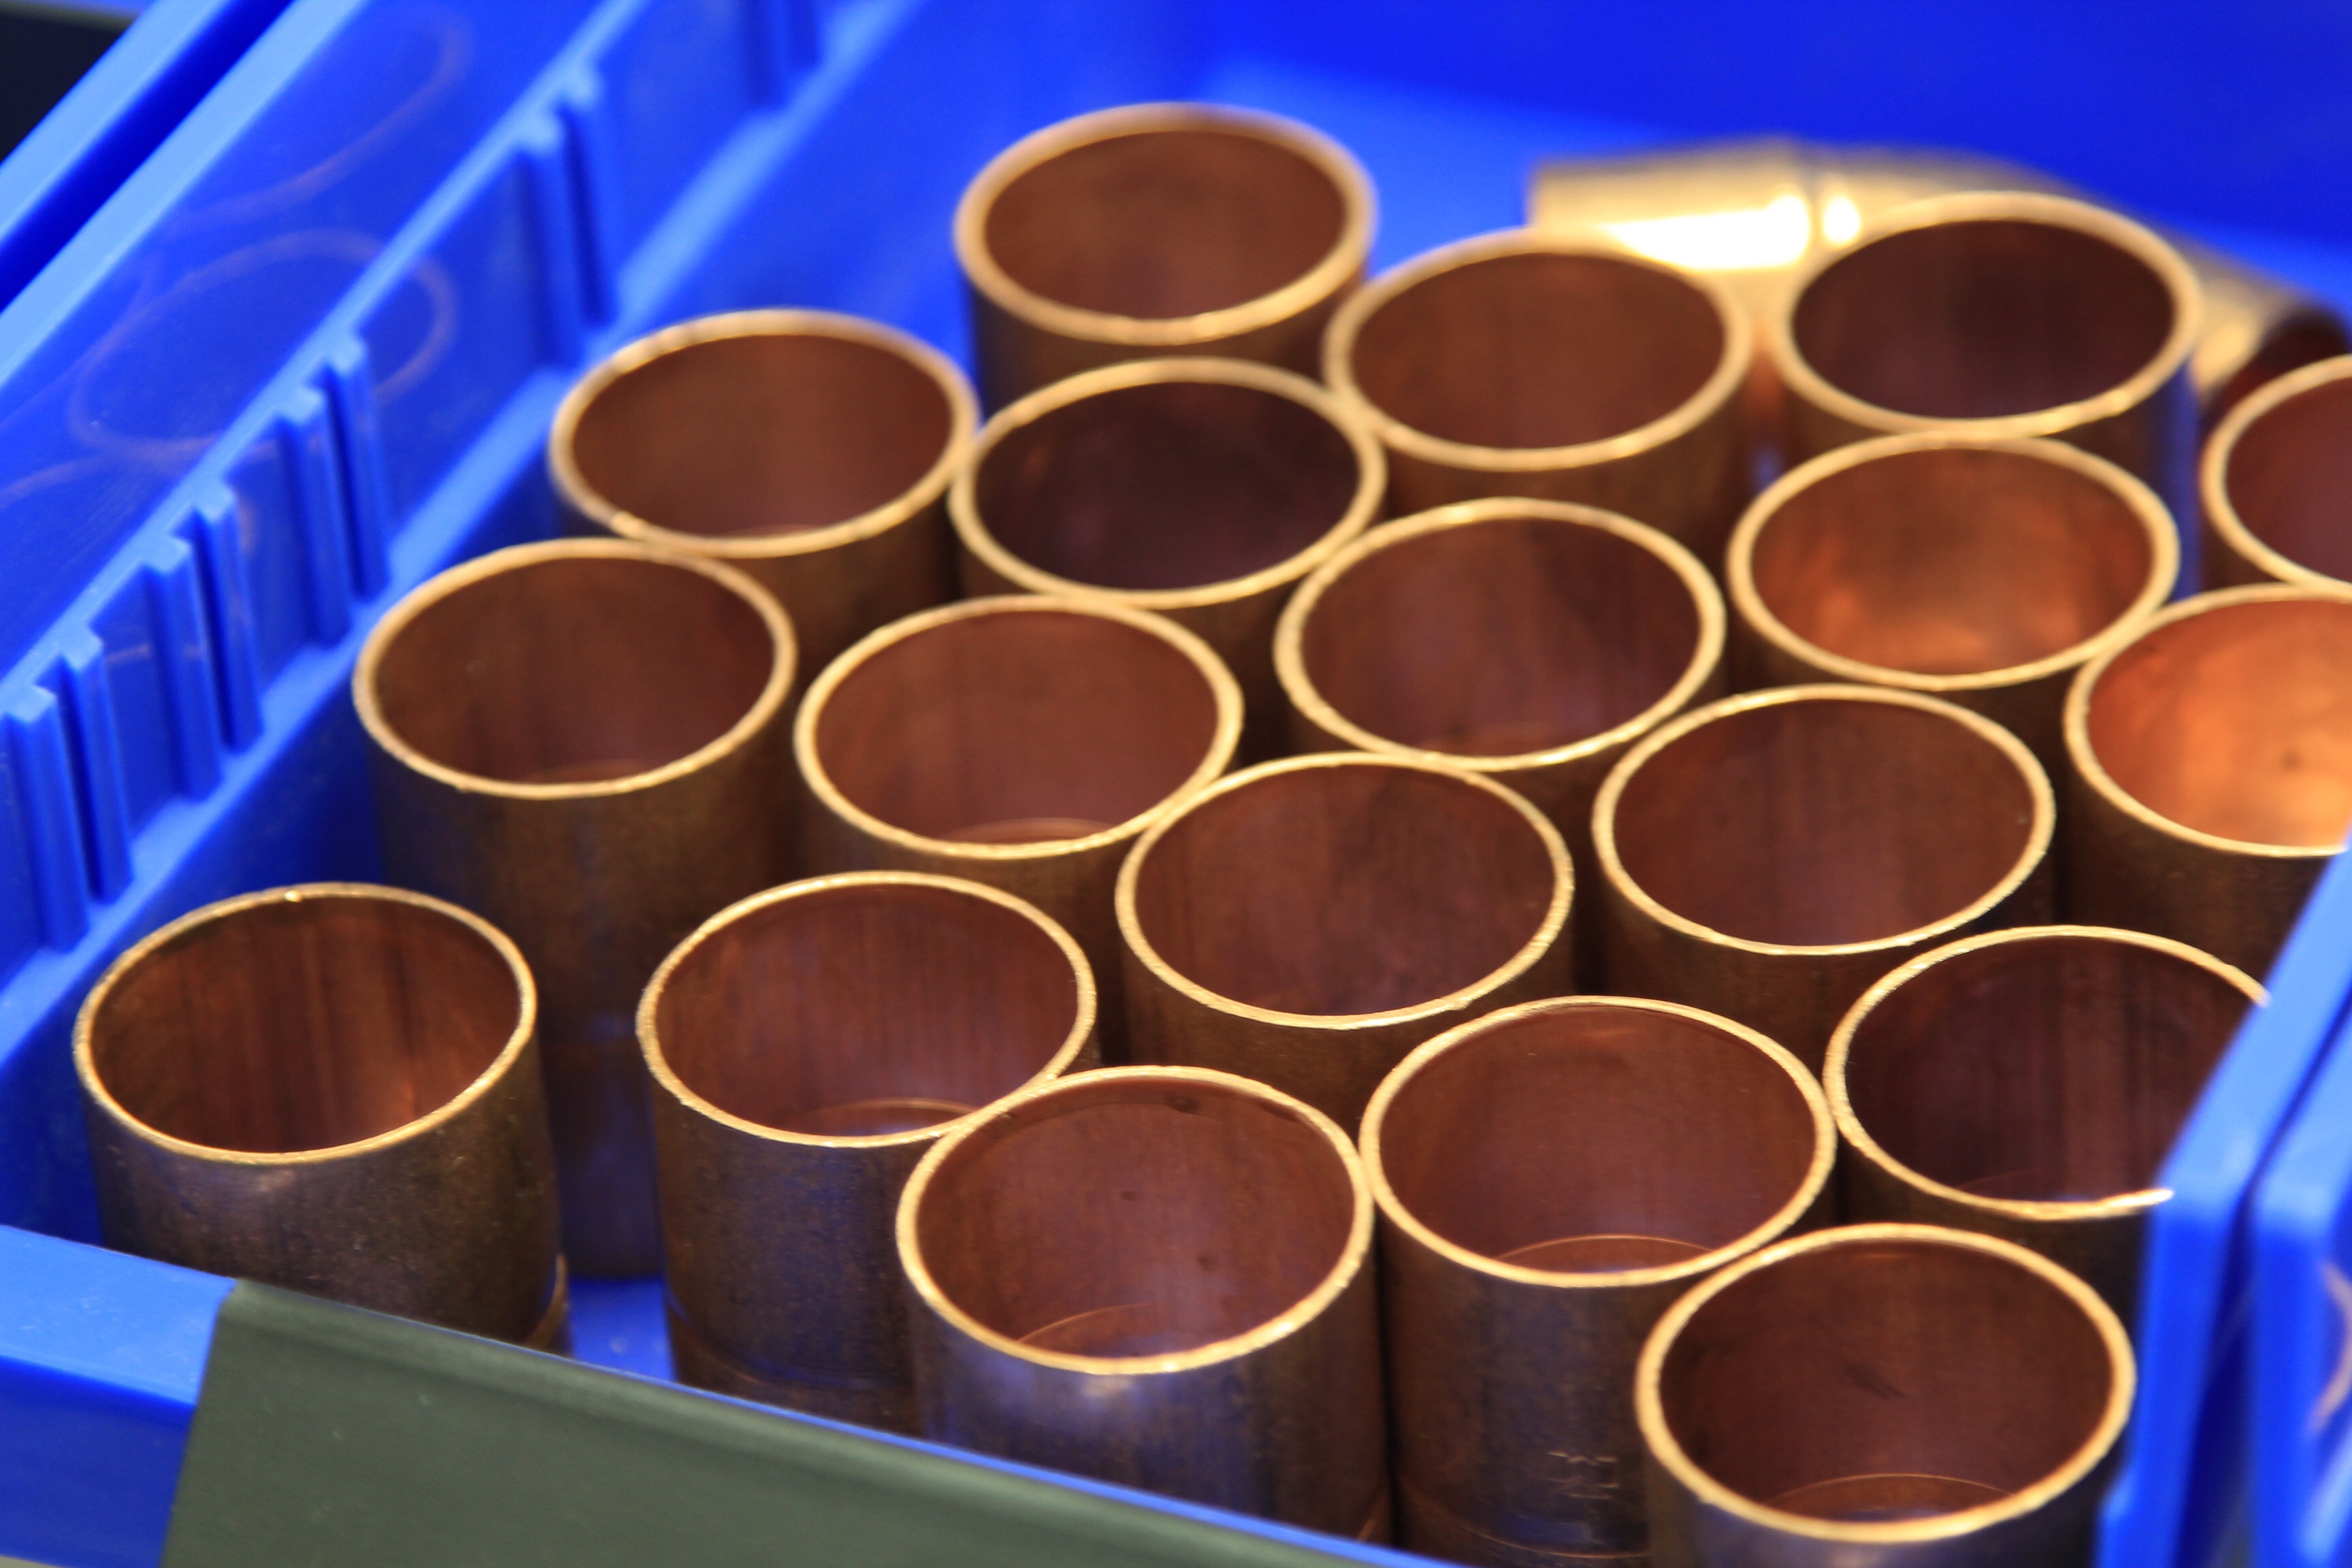
food, color, metal, circle, copper, shape, pipeline, connector, plumber, coupler, man made object, copper coupler, copper pipe